Suicide Risk

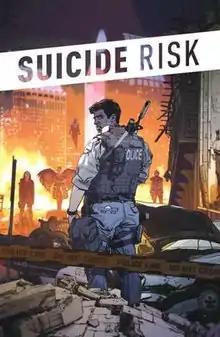
Issue one cover

Suicide Risk was an ongoing comic book series that ran for 25 issues from 2013 until 2015. It was written by Mike Carey and drawn by Elena Casagrande.